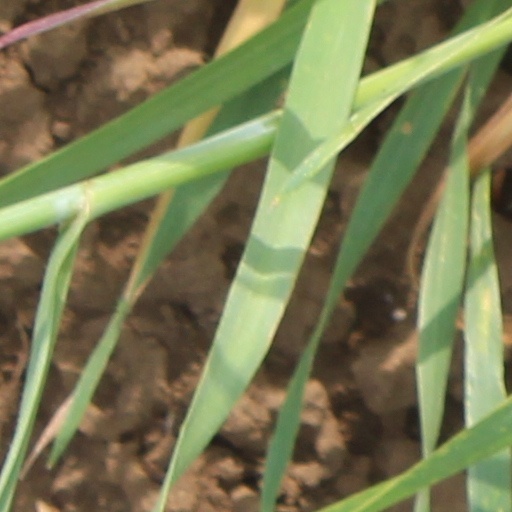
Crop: wheat